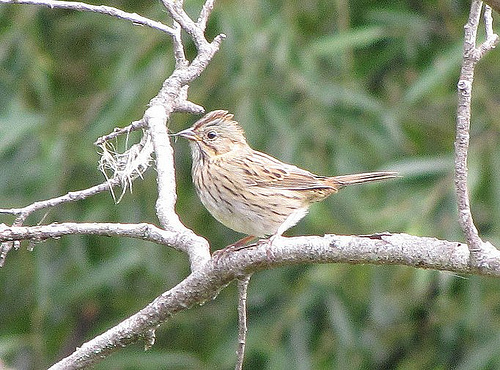
the bird has a ruffled crown and nape, and a small bill and head
this is a small bird with a mostly white belly with brow specks on his body.
the small brown and white bird has a small pointed beak and black eyering.
sporting a small crown, this light brown bird is multicolored with different shades of brown from dark to light through it's feathers and gives the appearance of being quite small in stature.
a bird with a brown and cream breast and a white belly, the bill is short and pointed, the head is small compared to its body.
a small light brown bird with a small beak and a tuft of feathers on it's head.
this bird has wings that are brown and has a white bellythe bird has brown wings, a white breast, a brown beak with brown feet, and a brown head.
this bird is white with ruffled feathers on it's head.
this bird has wings that are brown and has a white belly
Species: Lincoln Sparrow